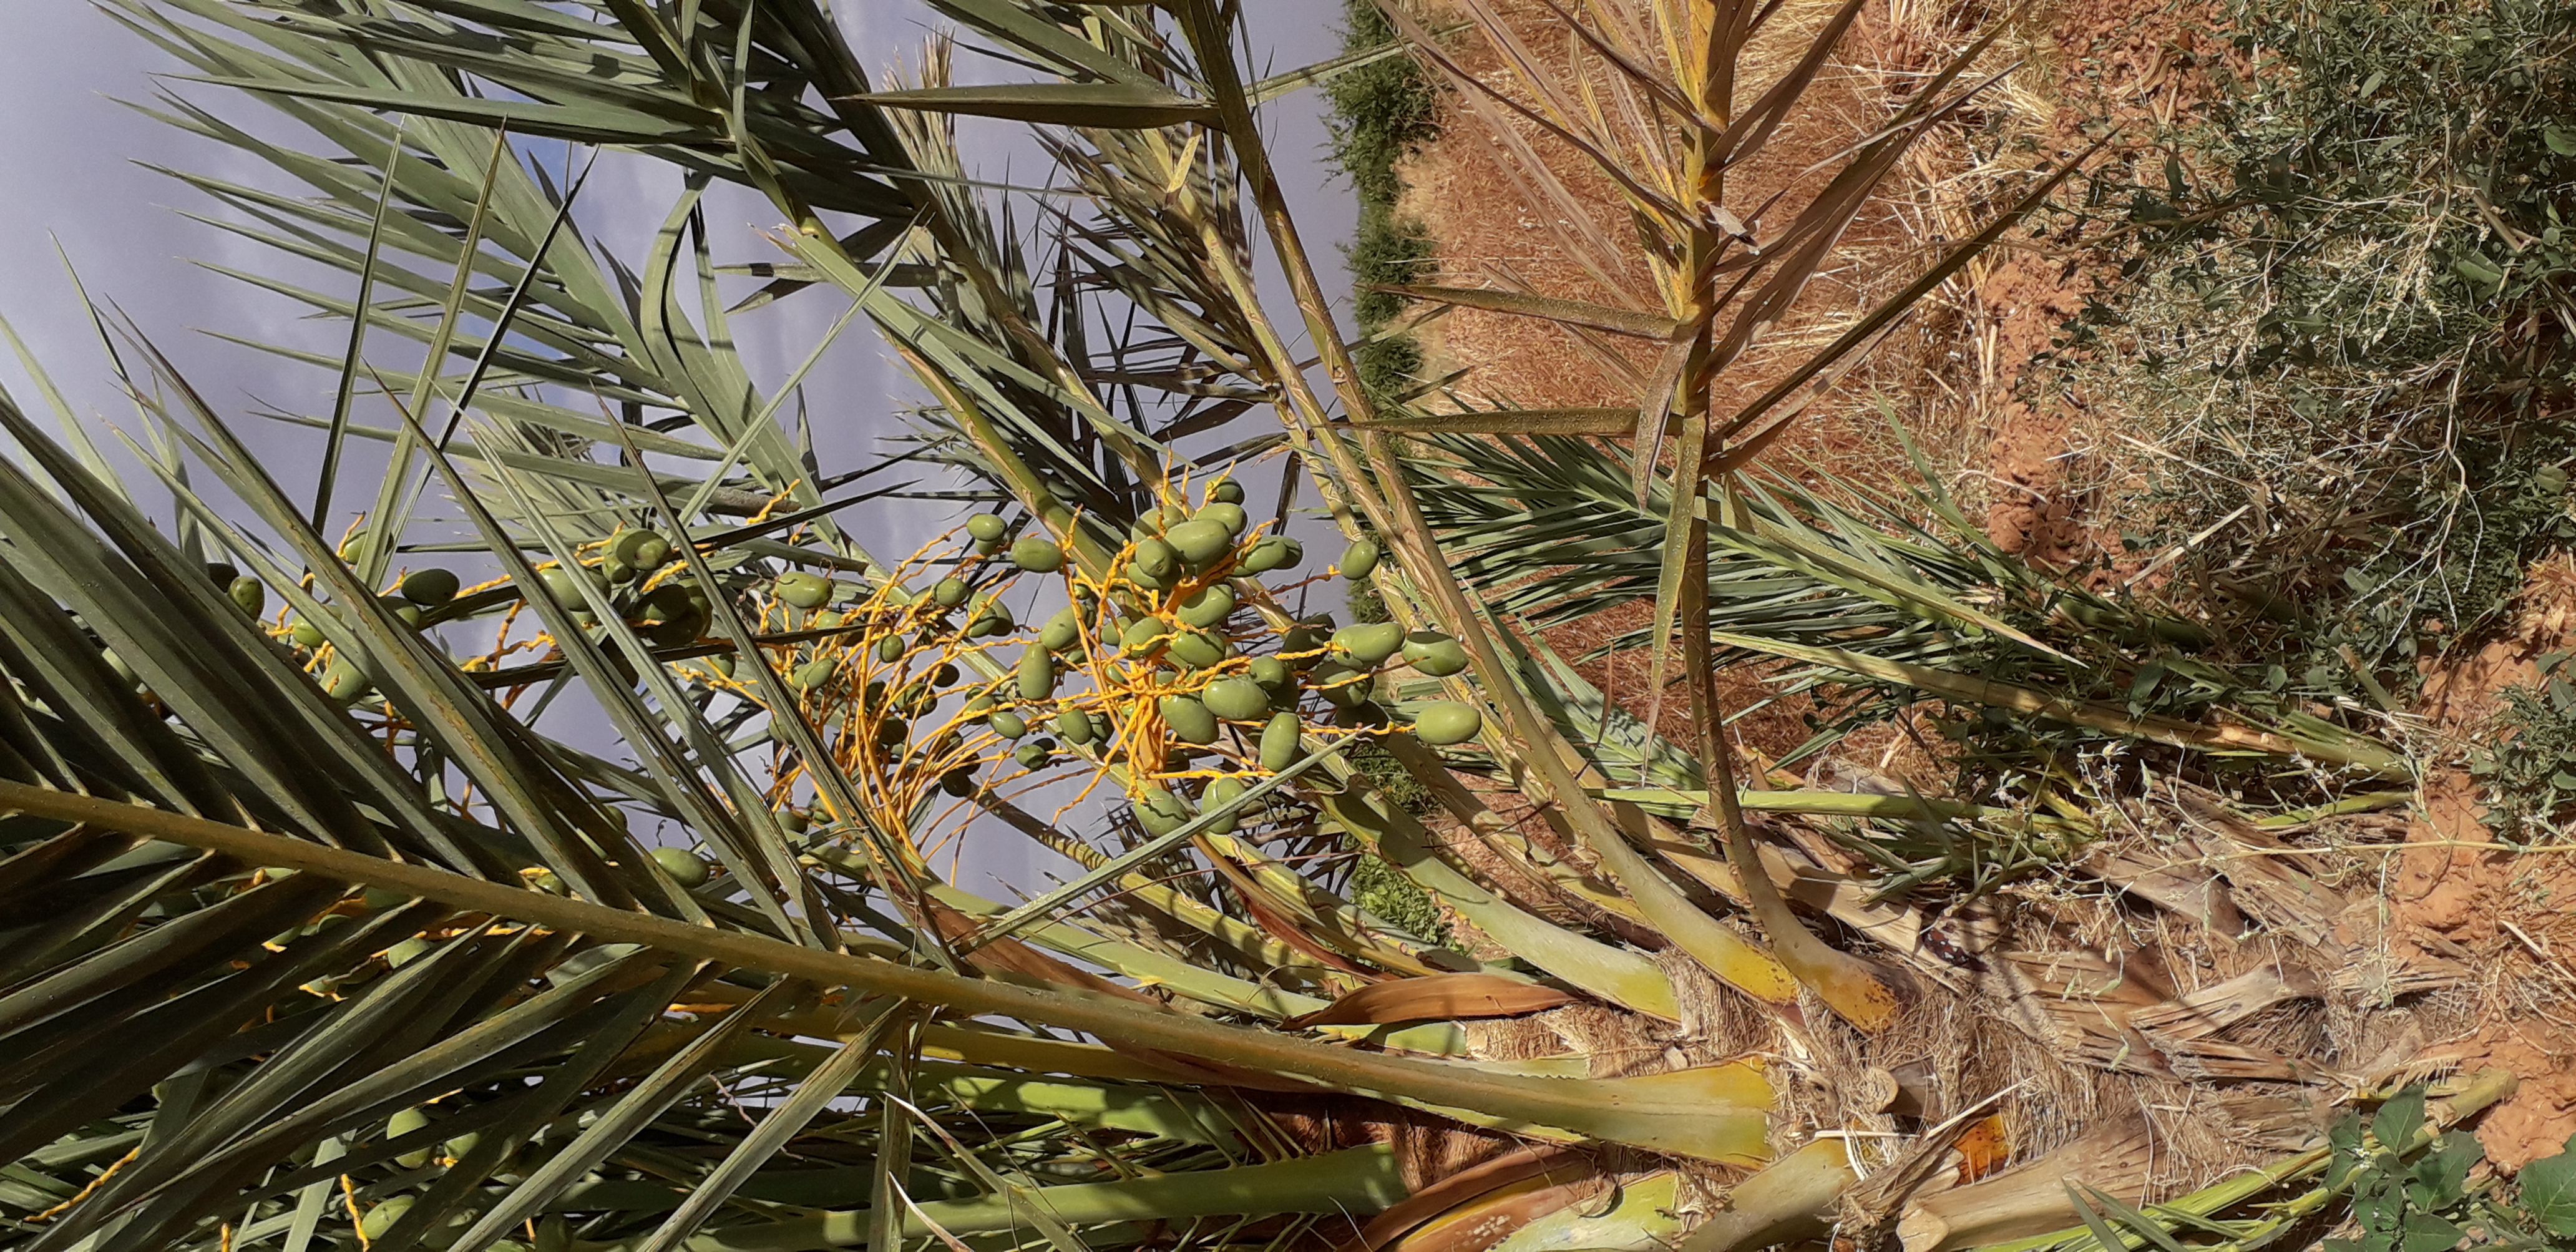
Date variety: Boumajhoul